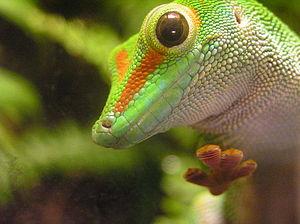
Phelsuma est un genre de geckos de la famille des Gekkonidae. Les espèces de ce genre sont appelées Phelsumes ou Geckos diurnes.
Le Gecko Géant de Madagascar, Phelsuma madagascariensis, est une espèce de geckos de la famille des Gekkonidae.